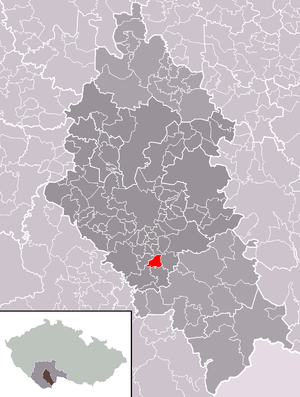
Střížov est une commune du district de České Budějovice, dans la région de Bohême-du-Sud, en République tchèque. Sa population s'élevait à 225 habitants en 2020.